Lecoy

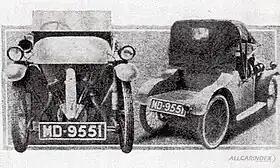
Lecoy in 1921.

The Lecoy was a short lived British 4-wheeled cyclecar made from 1921 to 1922 by the Lambert Engineering Co Ltd, St Hilda's Works, Northolt Road, Harrow, Middlesex.